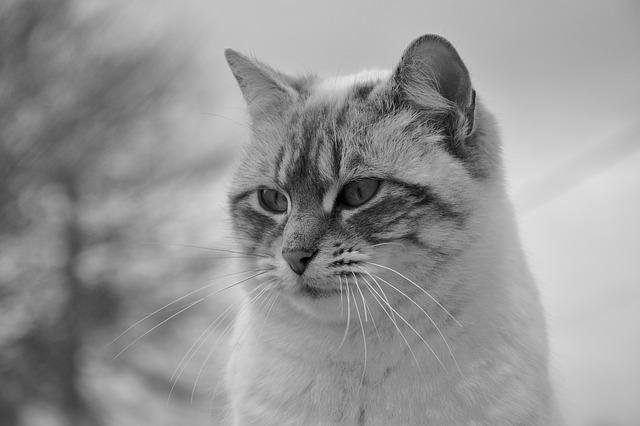
cat